Rachel

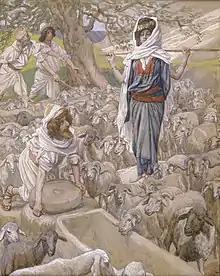
"Rachel and Jacob at the Well" by James Tissot (c. 1896–1902)

Rachel is first mentioned in the Hebrew Bible in when Jacob happens upon her as she is about to water her father's flock. She was the second daughter of Laban, Rebekah's brother, making Jacob her first cousin. Jacob had traveled a great distance to find Laban. Rebekah had sent him there to be safe from his angry twin brother, Esau.